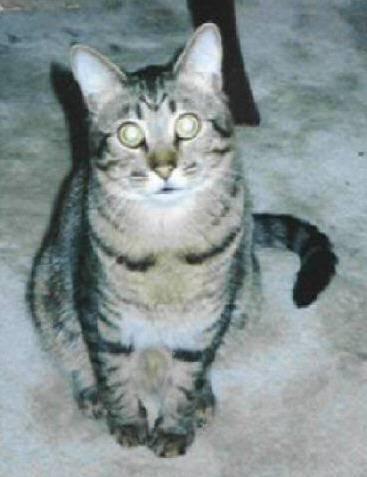
cat